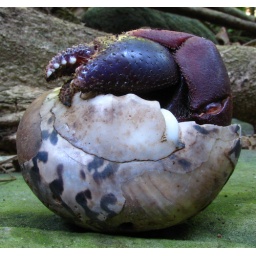
Seen close to a nearly dry creek bed on a mountain side in Caledonia, St. Croix.